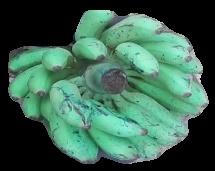
Variety: elakki-bale
Grade: grade3